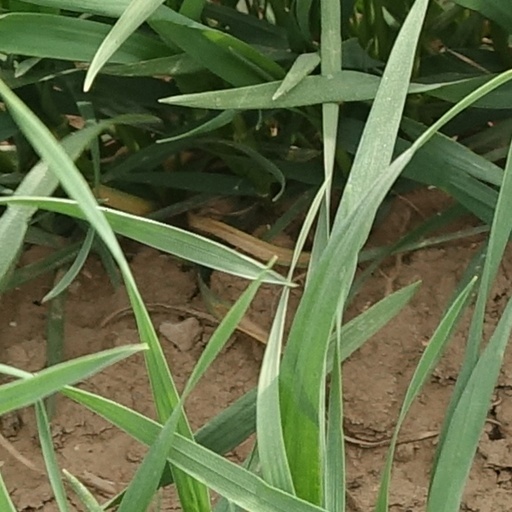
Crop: wheat